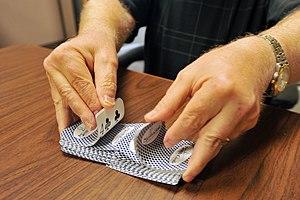
Les listes ci-dessous comparent divers ordres de grandeur de nombres positifs. Elles prennent comme exemple des décomptes d'objets, des nombres sans dimension et des probabilités.